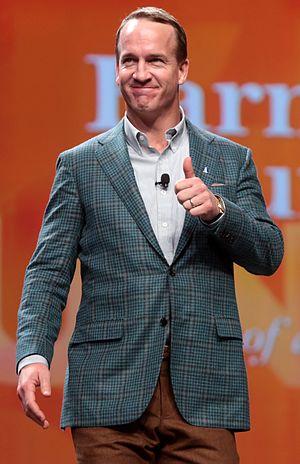
Peyton Williams Manning, né le 24 mars 1976 à La Nouvelle-Orléans en Louisiane, est un joueur de football qui a évolué au poste de quarterback dans la National Football League entre 1998 et 2016.